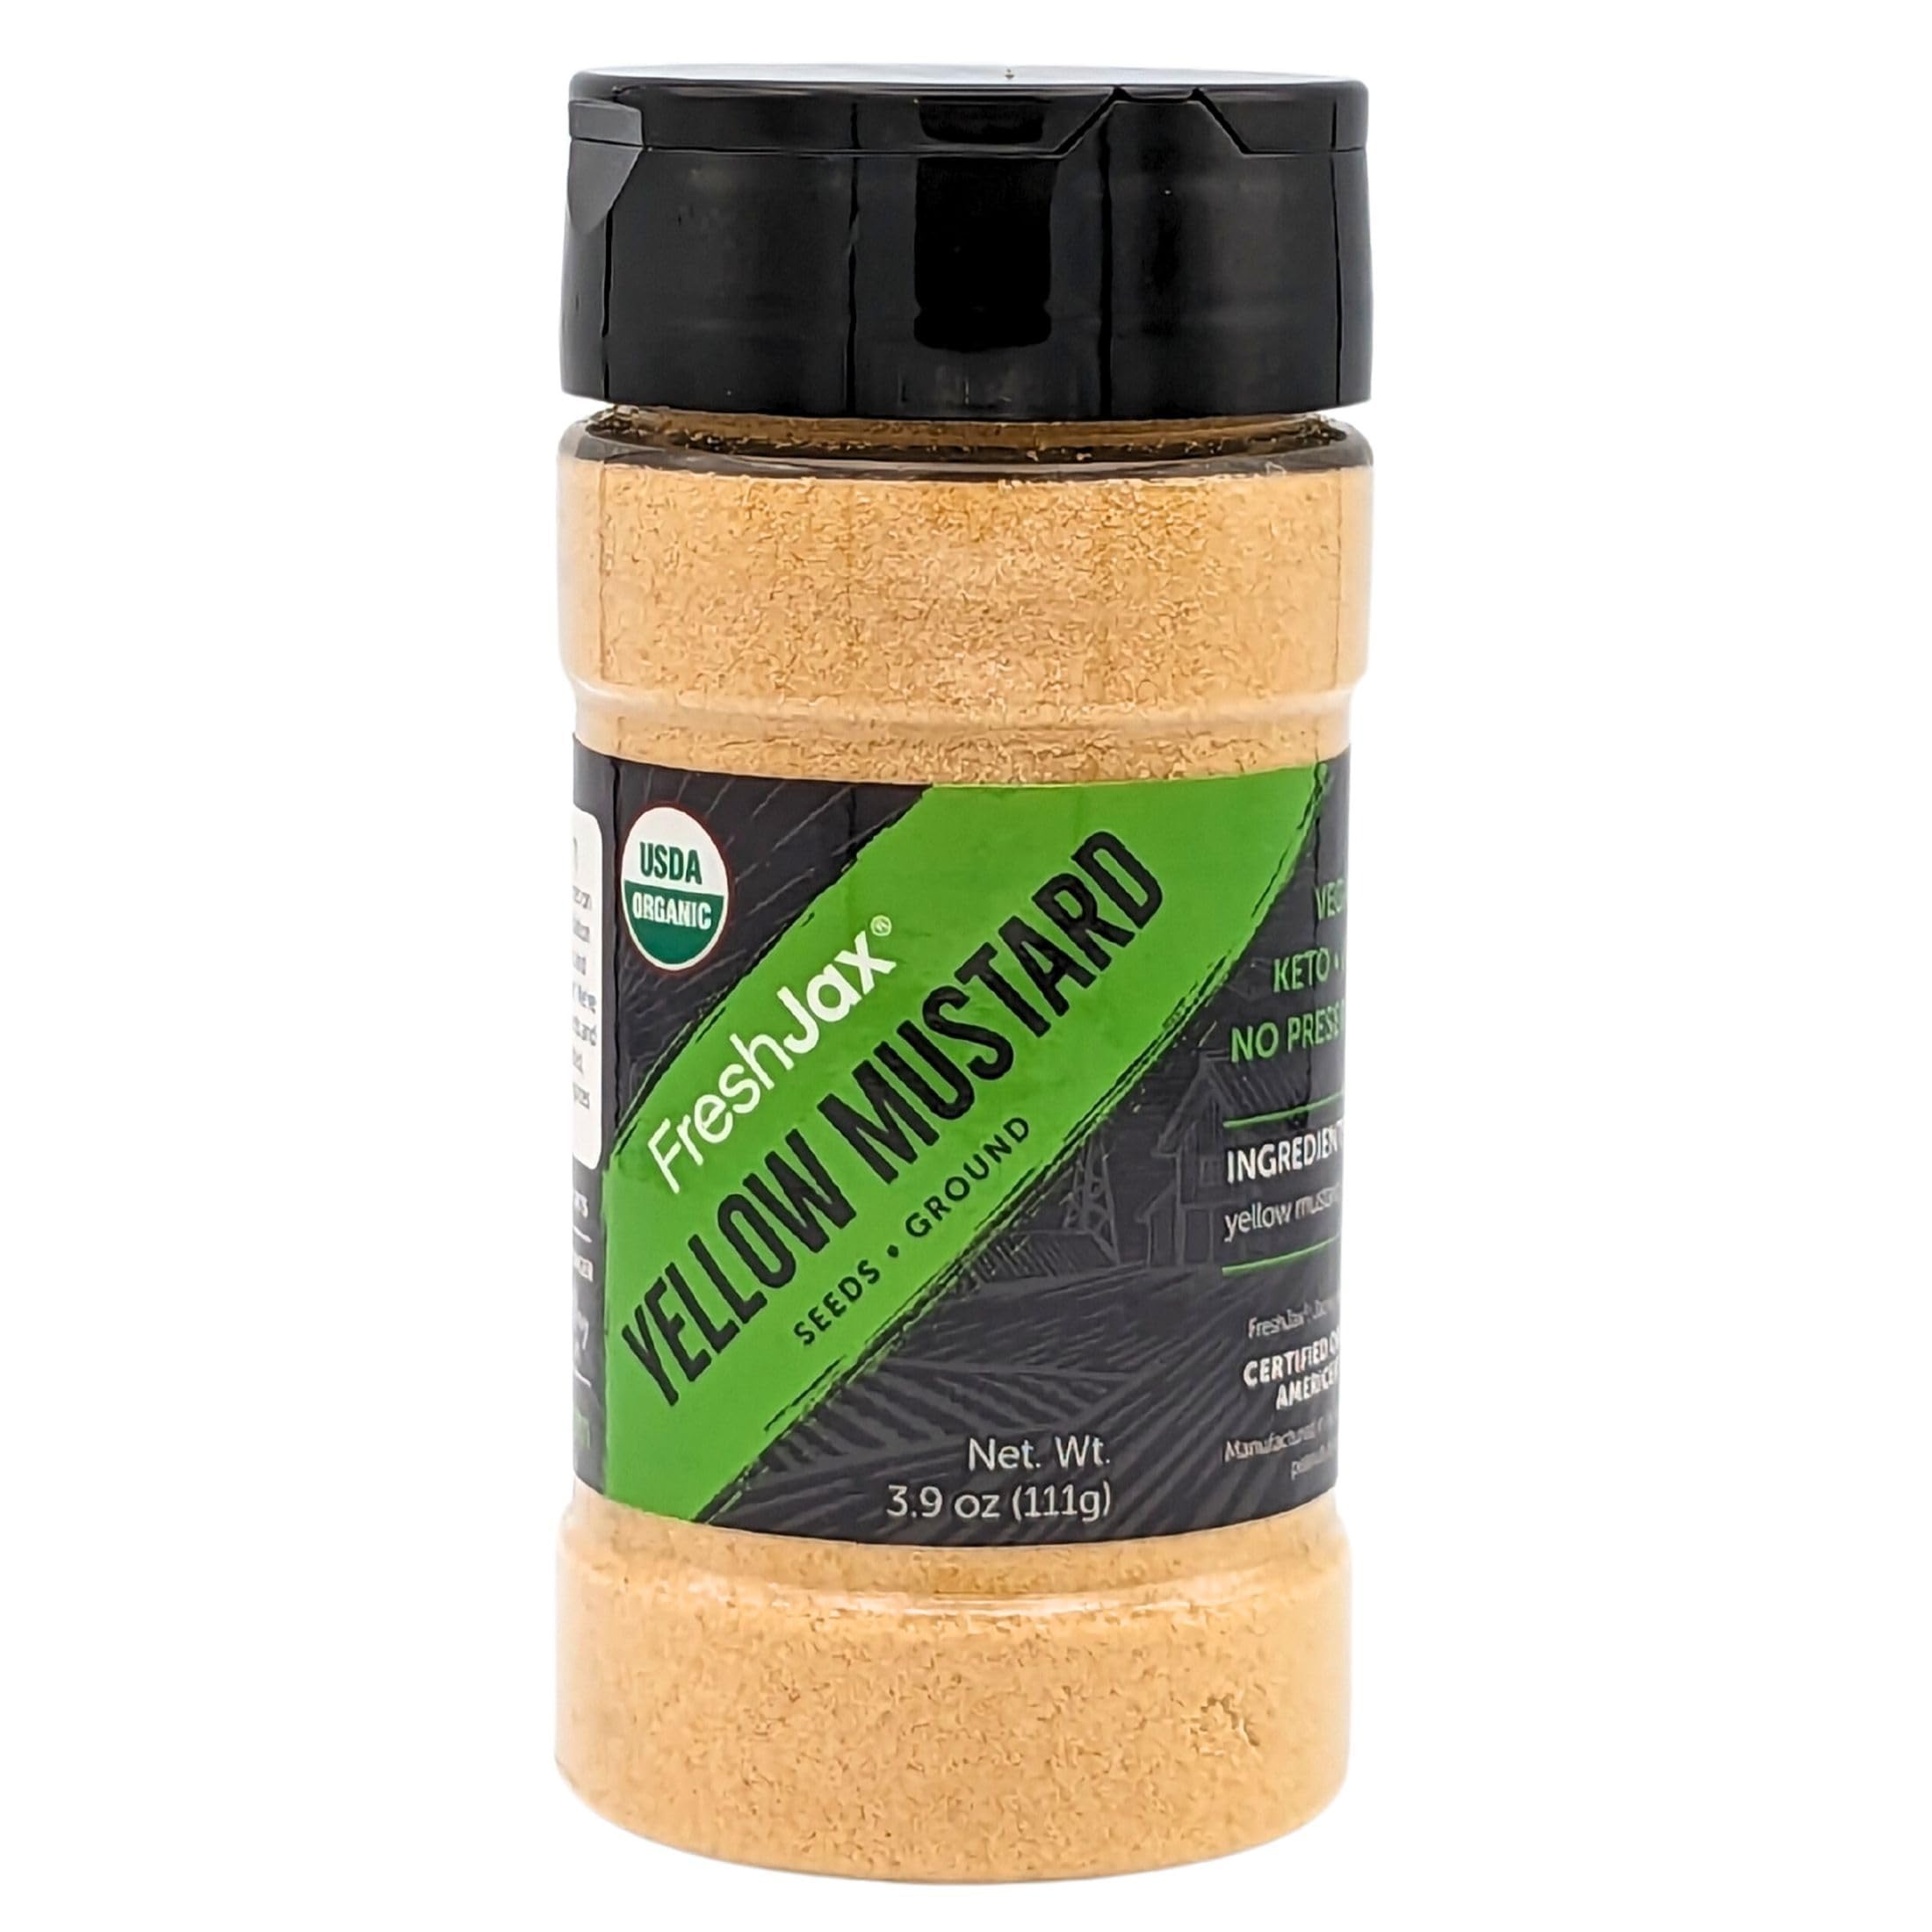
Item Name: FreshJax Organic Ground Yellow Mustard Seeds Powder (3.9 oz Bottle) Non GMO, Gluten Free, Keto, Paleo, No Preservatives Yellow Ground Mustard Seed | Handcrafted in Jacksonville, Florida
Bullet Point 1: YELLOW MUSTARD SEEDS: Believed to have originated in Asia and the Middle East; historically used as medicine in ancient Greece and Rome; known for selenium, magnesium, and omega-3 fatty acid content
Bullet Point 2: FLAVOR ENHANCER: Ground yellow mustard seeds add a tangy, slightly spicy flavor to dishes, making them ideal for condiments, dressings, and spice blends
Bullet Point 3: VERSATILE SPICE: Grounded to perfection; offers an earthy, pungent, and sharp flavor; ideal for rubs on chicken, pork, and beef; enhances BBQ sauces, mac and cheese, corned beef, and veggies
Bullet Point 4: PREMIUM ORGANIC SPICES: Crafted in small batches for superior flavor; these spices are organic, gluten-free, vegan, non-GMO, keto- and paleo-friendly, with no preservatives—ensuring bold taste and quality in every dish
Bullet Point 5: CONVENIENT LARGE SHAKER BOTTLE: Comes in a large, BPA-free dual-sided shaker bottle; designed for easy, precise seasoning, making every meal flavorful with minimal effort
Bullet Point 6: SUPPORTS A CAUSE: With every purchase, you help fight childhood hunger; FreshJax is committed to making a difference, one meal at a time
Product Description: Organic Ground Yellow Mustard Seeds Powder is a bold and flavorful spice that adds a tangy, slightly spicy kick to a variety of dishes. Made from finely ground organic mustard seeds, this premium seasoning is essential in pickling, marinades, dressings, and spice blends like curry powder and barbecue rubs. Known for its sharp, pungent flavor, ground mustard enhances the taste of meats, seafood, vegetables, and sauces, making it a must-have for home cooks and professional chefs alike. It’s commonly used in homemade mustard condiments, vinaigrettes, and dry rubs for grilling and smoking. This gluten-free, non-GMO, and preservative-free spice is perfect for keto, paleo, and vegan diets, offering a natural way to season food without artificial additives. Yellow mustard powder is also a key ingredient in classic comfort foods like mac and cheese, potato salads, and deviled eggs, adding a subtle heat and depth of flavor. Whether you're crafting a tangy mustard sauce, seasoning a rack of ribs, or spicing up roasted vegetables, this organic ground mustard powder delivers the perfect balance of heat and flavor. Packaged for freshness in a large BPA free bottle, it maintains its potency for long-term use. Add this versatile, all-natural spice to your pantry and elevate your recipes with the bold taste of organic ground mustard.
Value: 3.9
Unit: Ounce

Price: 14.99